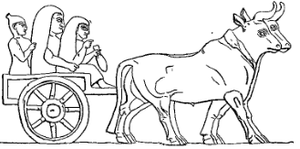
Le Proche-Orient ancien offre un intérêt particulier pour l'étude du monde animal et de ses interactions avec l'espèce humaine, dans la mesure où c'est dans cet espace qu'apparaissent, à partir du IXᵉ millénaire av. J.‑C., les premiers cas de domestication d'animaux, et les premiers textes relatifs aux rapports entre hommes et animaux, qui portent un éclairage plus profond sur des relations déjà documentées pour les périodes postérieures par des restes archéozoologiques, artefacts et représentations figurées. Ce sont ces diverses sources qui permettent d'étudier ce sujet, profondément renouvelé depuis plusieurs années par diverses recherches sur les relations hommes/animaux.